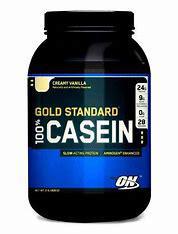
Brand: ON
Model: 100